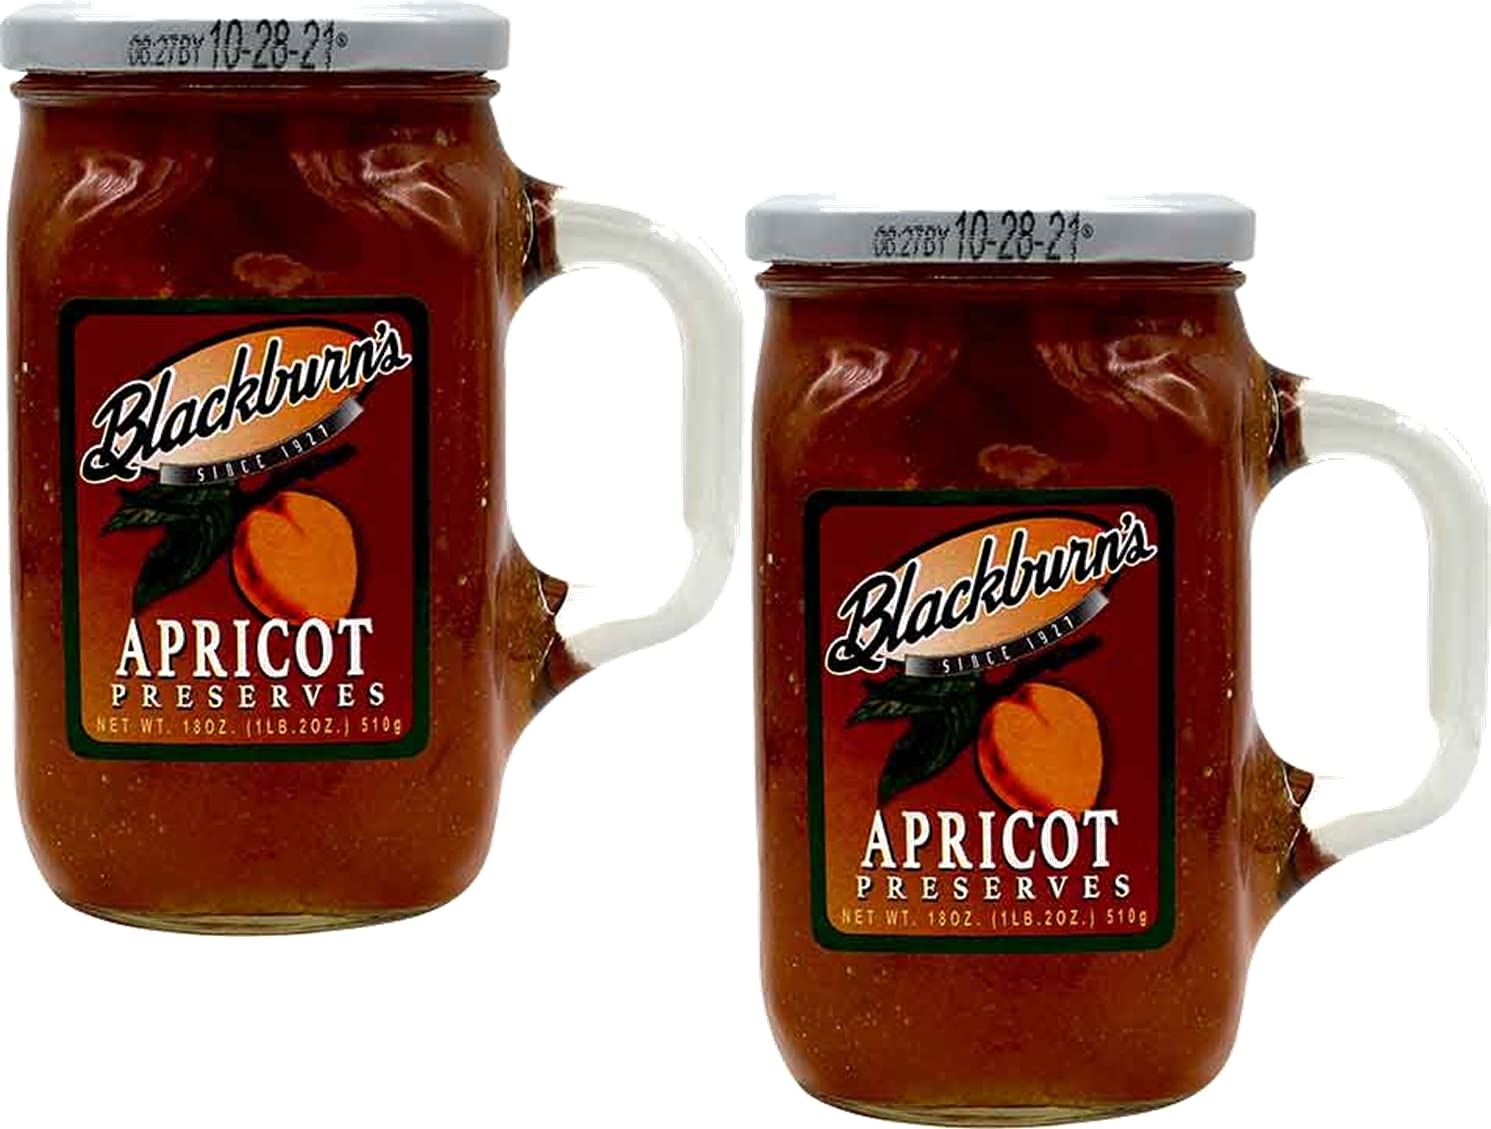
Item Name: Blackburn's Fruit Preserves with Reuseable Mug, 2-Pack 18 oz. Jars (Apricot)
Bullet Point 1: Use Blackburn's Apricot Preserves, 18 oz to make sandwiches for lunch and to dress up your morning bagels. It can also be used to sweeten crackers and toast.
Bullet Point 2: Blackburn's preserves use pure apricots and come in an attractive reuseable mug..
Product Description: Blackburn's Preserves have been making taste buds sing since 1927. The flavor and quality is that amazing. Spread some on toast, on your next peanut butter and jelly sandwich or try some in a recipe. With five different flavors to choose from, your fridge will be jam packed! And with Blackburn's unique packaging, these mug-style jars are easier to handle and make a great addition to your drinkware when the delicious preserves are gone.
Value: 36.0
Unit: Ounce

Price: 20